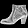
Label: Ankle boot